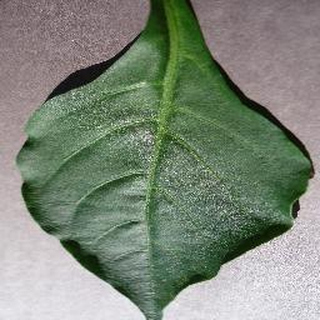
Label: healthy_bell_pepper